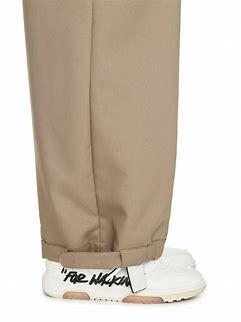
Brand: Off-White
Model: Off Out Of Office For Walking